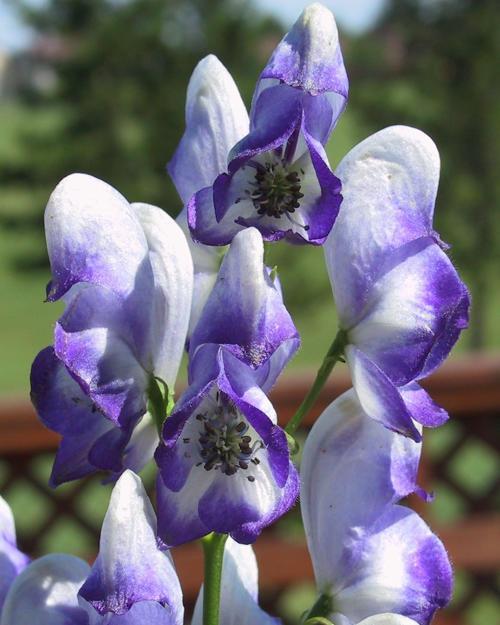
Label: monkshood